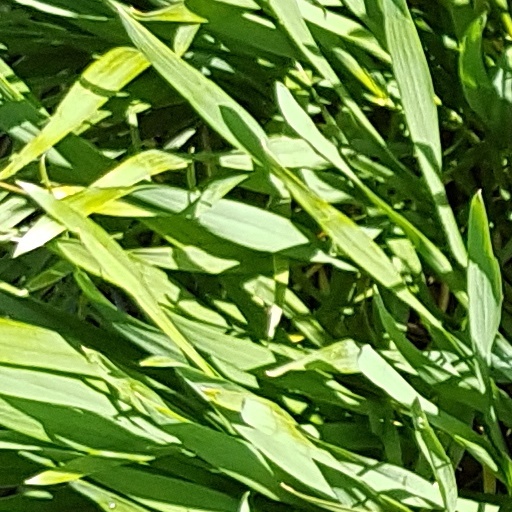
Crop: wheat